Charles W. Eldridge

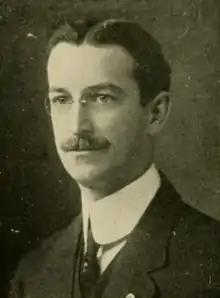

Charles Wadleigh Eldridge (October 16, 1877 – May 15, 1965) was a Massachusetts businessman and politician who served as a member in both the House and Senate of the Massachusetts legislature, as a member of the Board of Aldermen, and as the seventeenth Mayor of Somerville, Massachusetts.